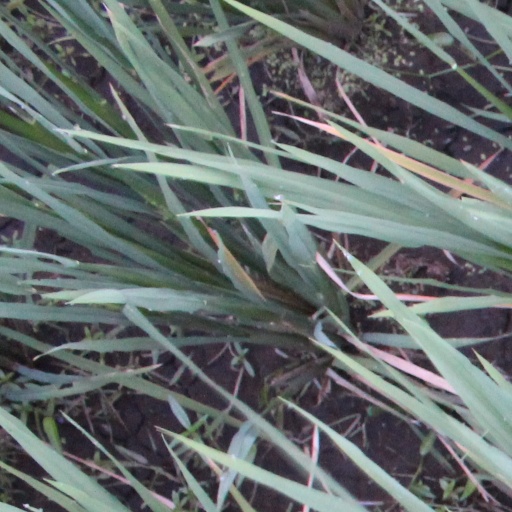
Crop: rice